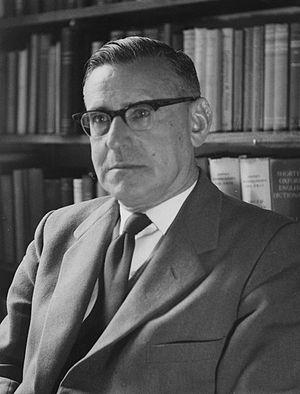
Isaac Schapera, né le 23 juin 1905 à Garies en Afrique du Sud et mort le 26 juin 2003 à Londres, est un anthropologue britannique.